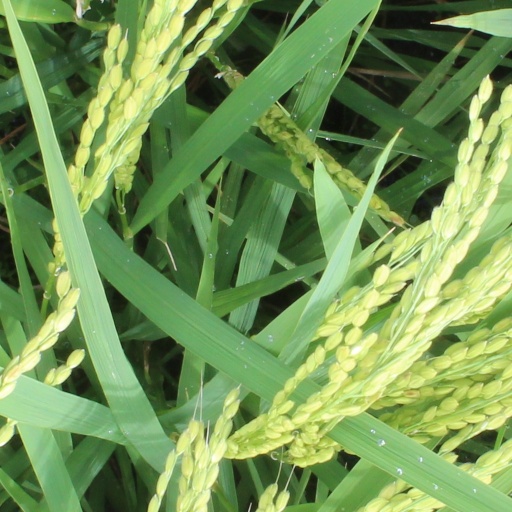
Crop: rice